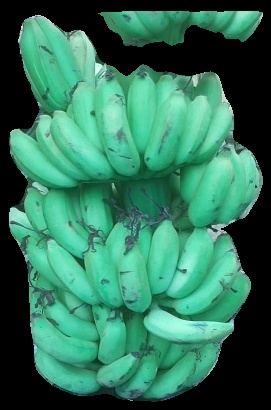
Variety: elakki-bale
Grade: grade1